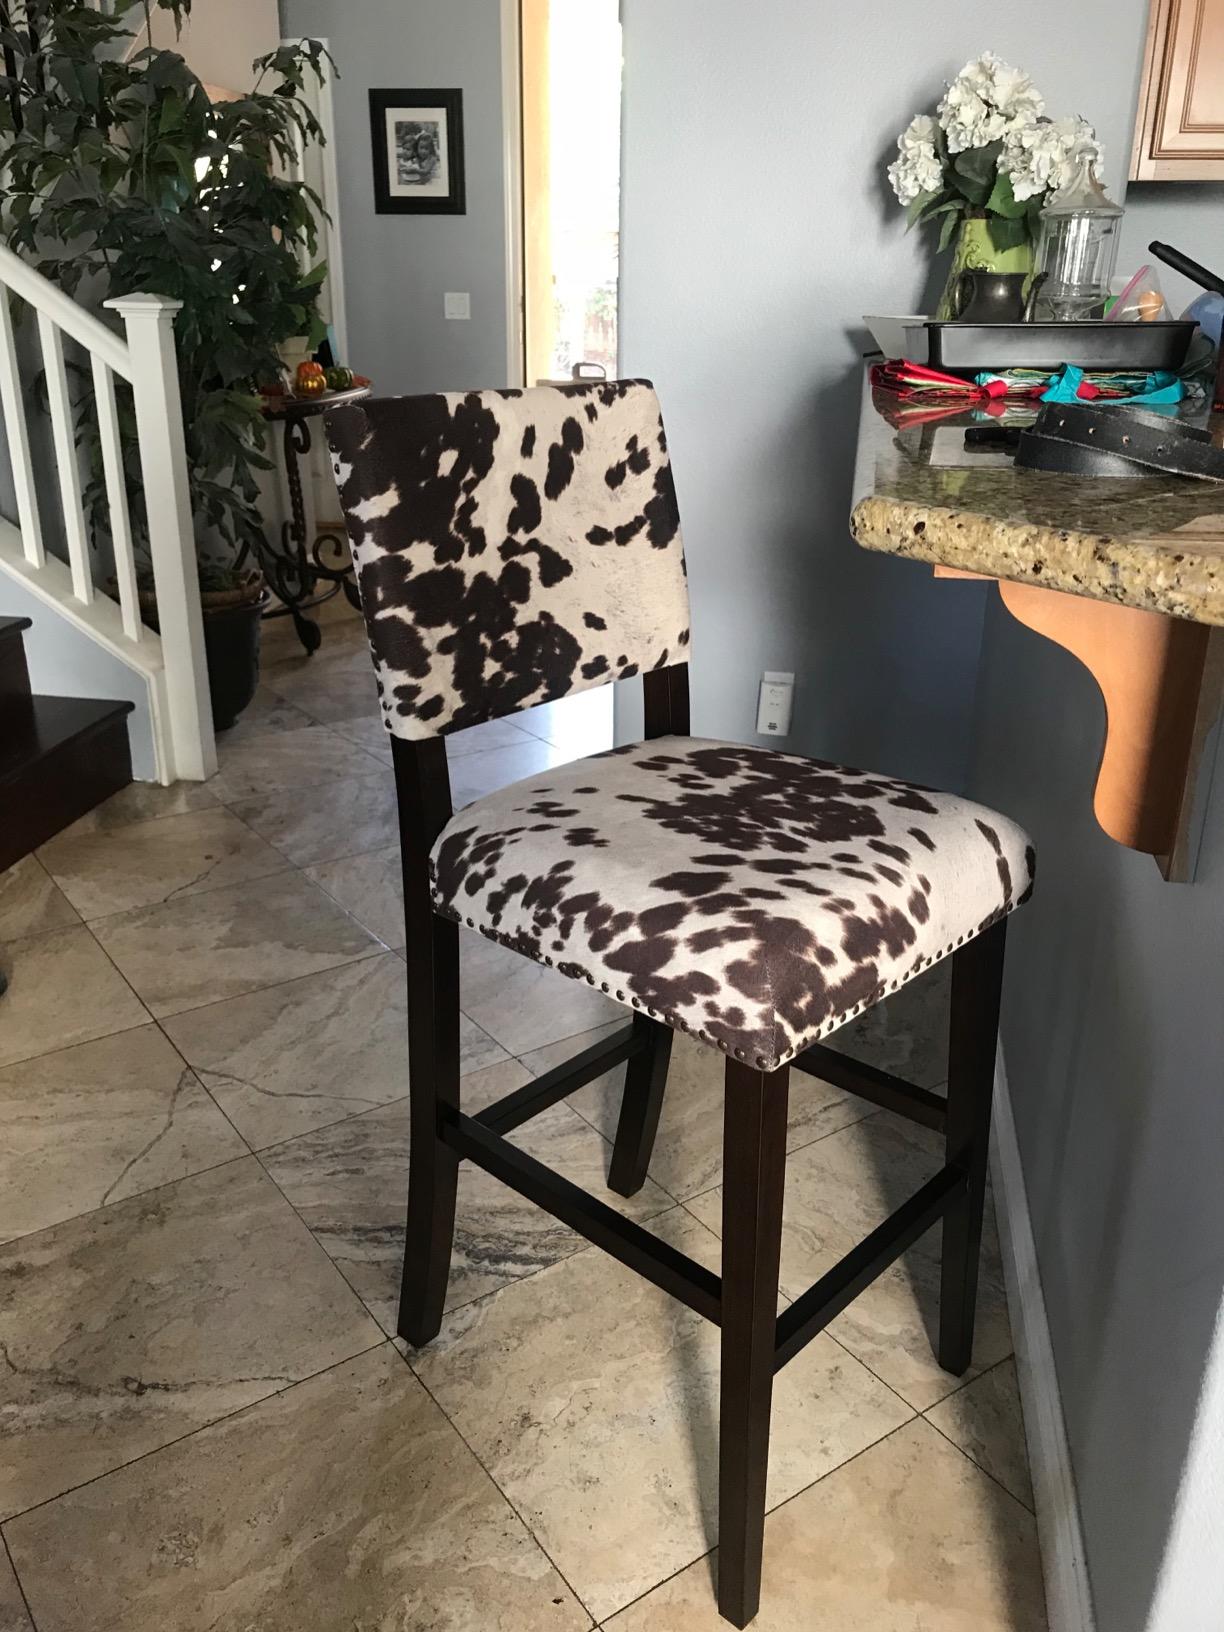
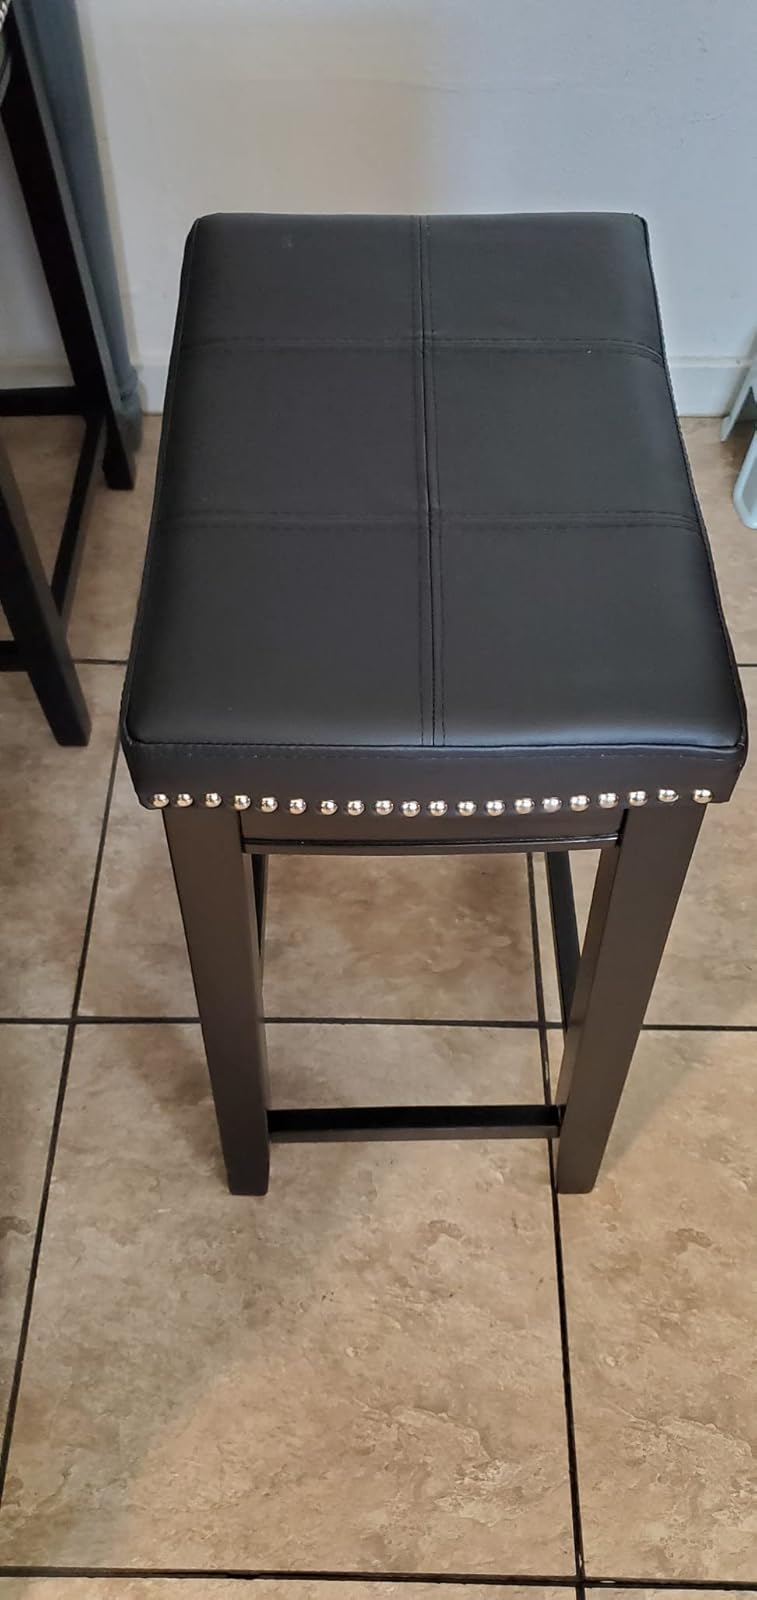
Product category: stool
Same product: no